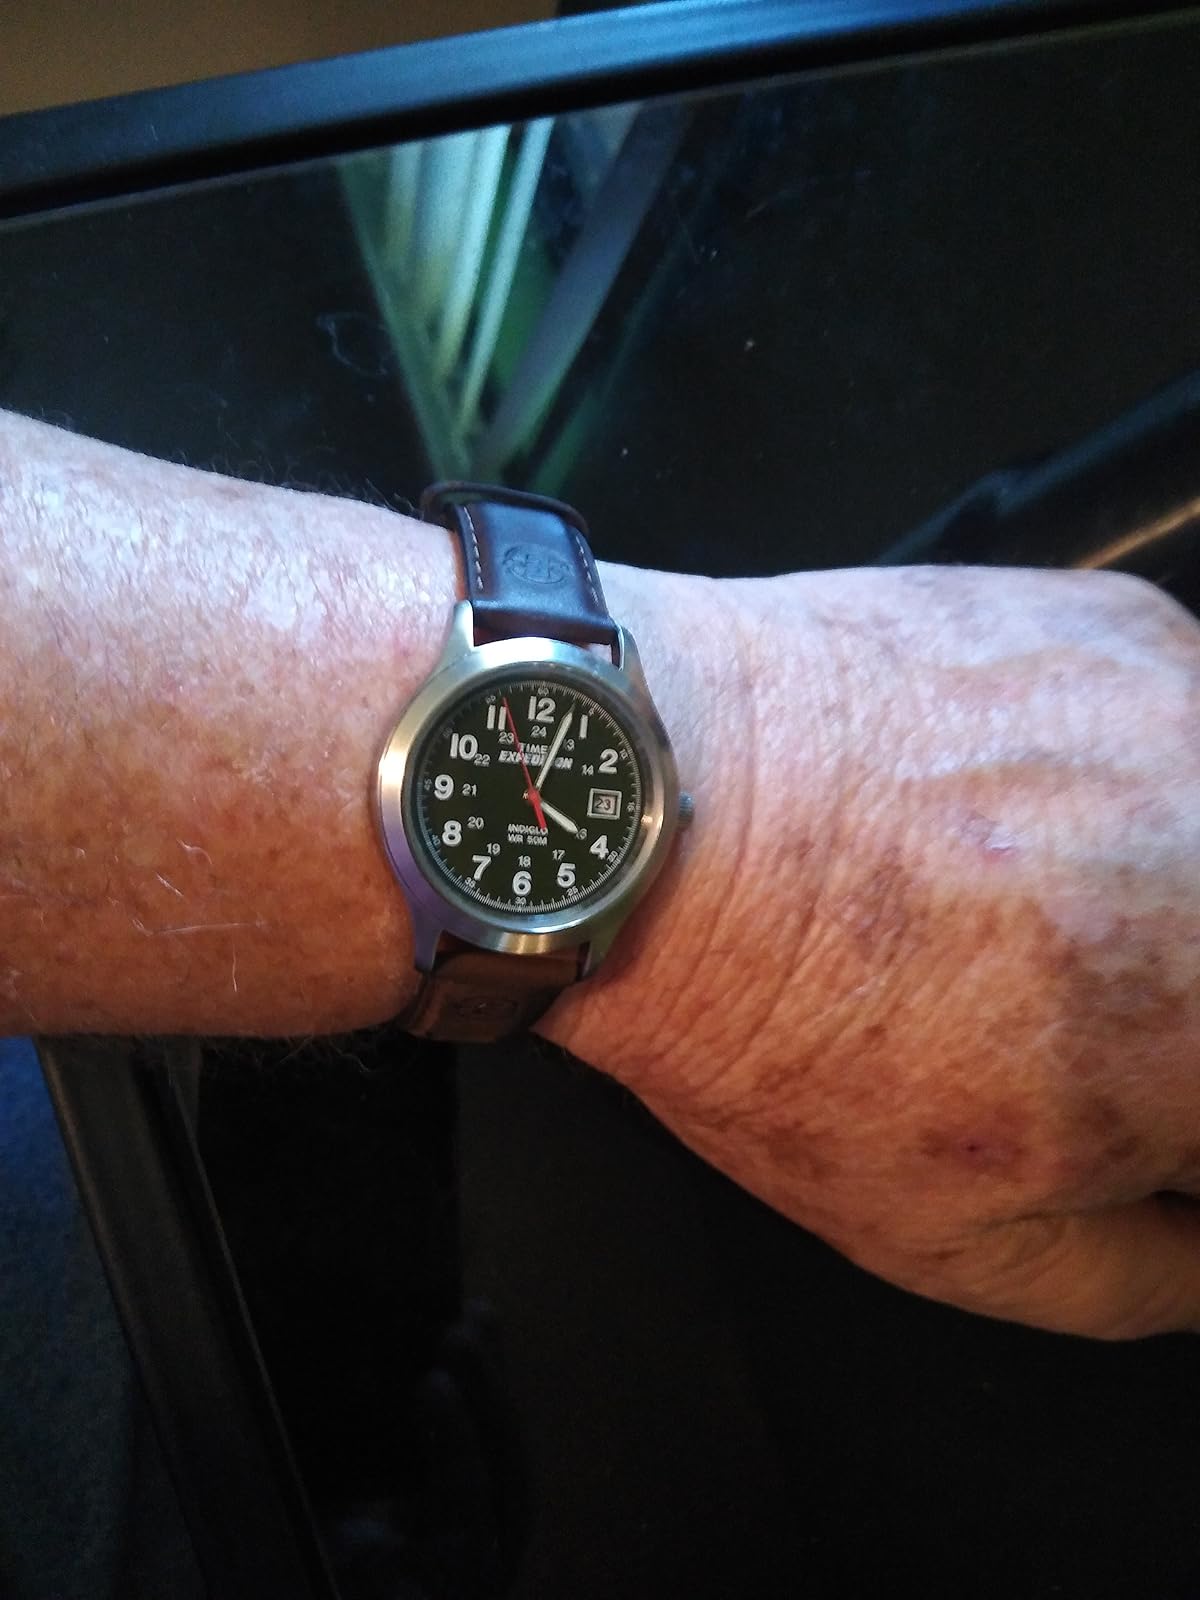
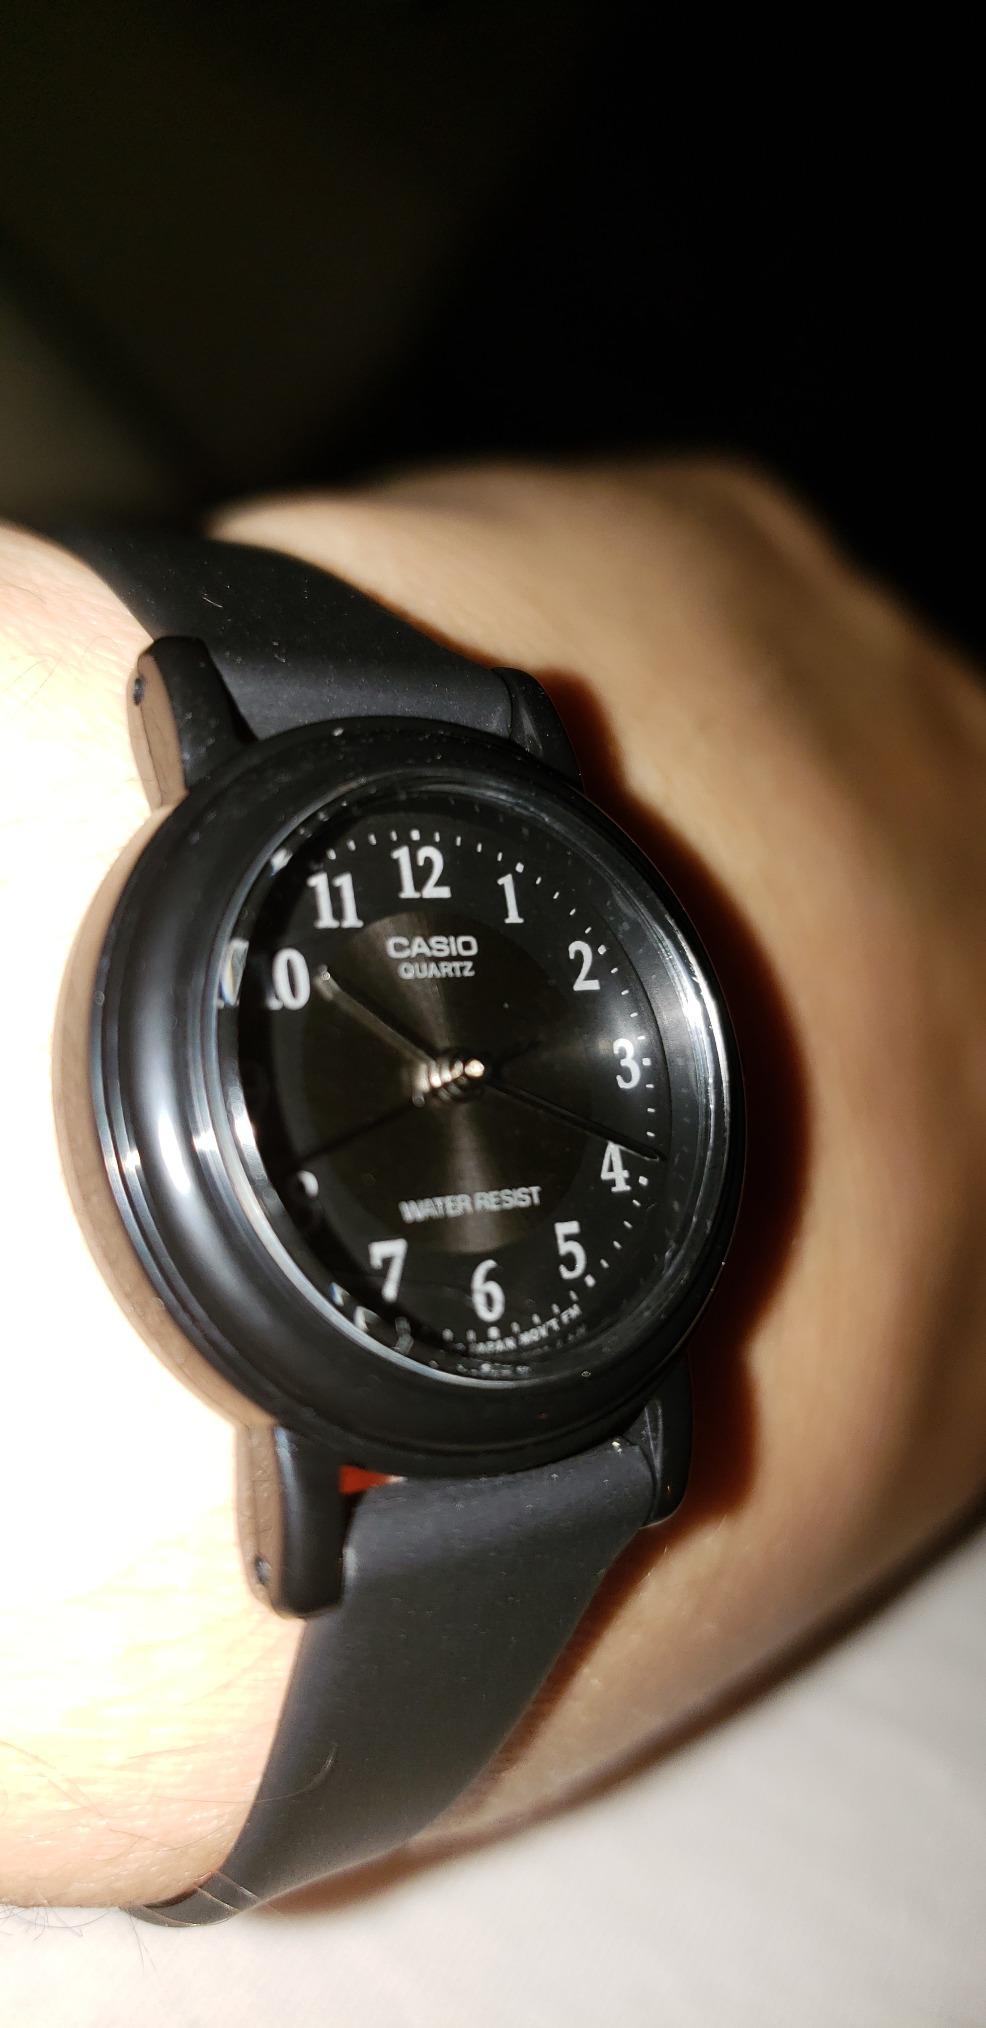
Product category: accessories_watch
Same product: no